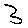
Label: 3